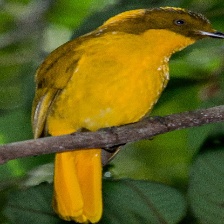
Species: GOLDEN BOWER BIRD
Scientific name: PRIONODURA NEWTONIANA